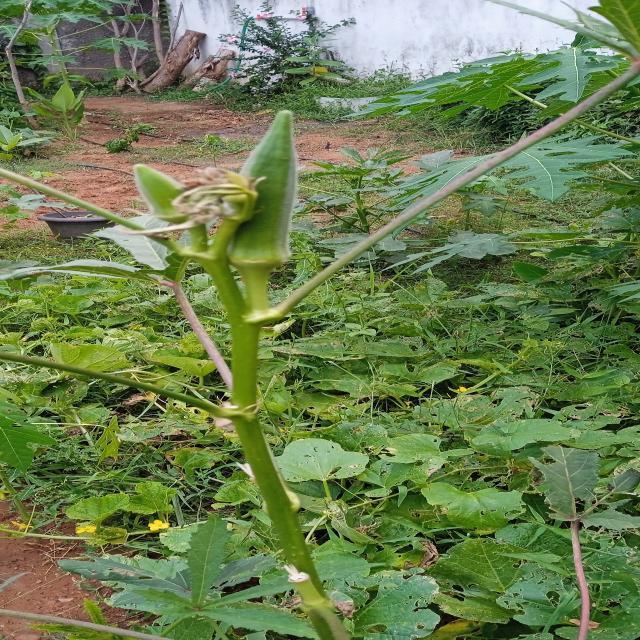
Label: Under-mature